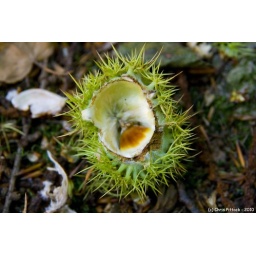
I found this Sweet Chestnut on the forest floor in Tilgate Forest in Crawley, West Sussex.27th September 2009(400D-10062-R)